Mirela Kumbaro

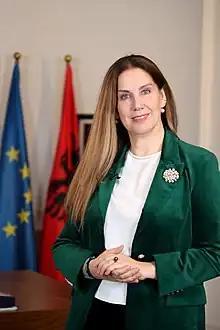
Official portrait, 2022

Mirela Kumbaro Furxhi (born 4 March 1966), is an Albanian politician who is serving as the Minister of Tourism and Environment since 18 September 2021. Previously she has served as the Minister of Culture of Albania.